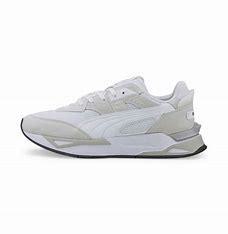
Brand: Puma
Model: Mirage Sport